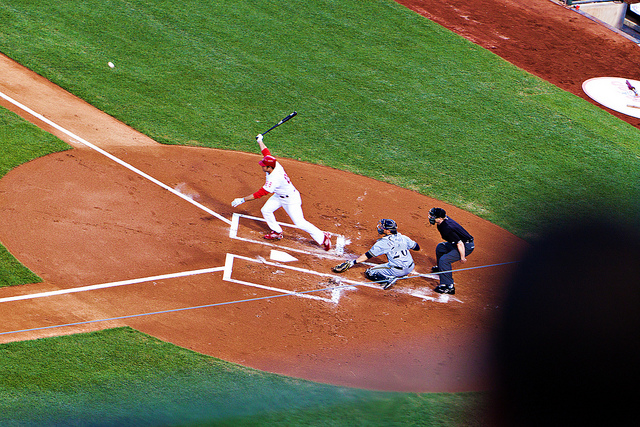
cầu thủ đánh bóng vừa đỡ bóng thành công bằng gậy